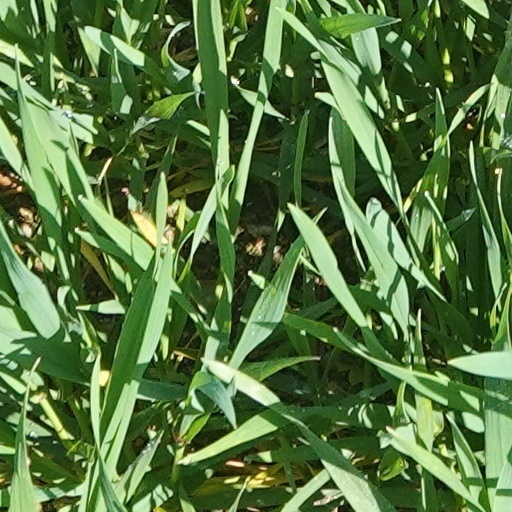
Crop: wheat